Tropical cyclones in 2004

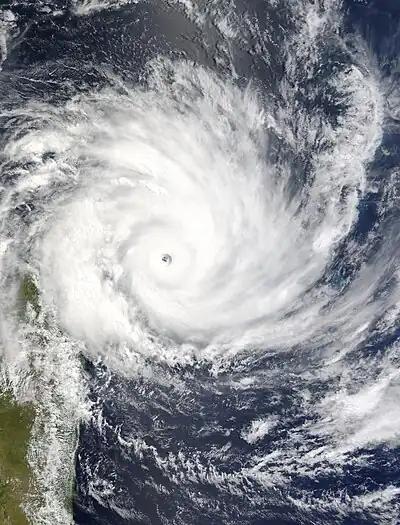
Cyclone Gafilo

5 systems formed on February. 3 on Australian region, 1 on South Pacific basin, and 1 on the Western Pacific. Tropical Cyclone Ivy is the strongest.